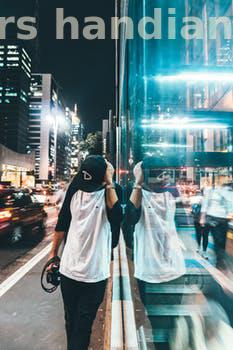
Label: Watermark